Monterey, California

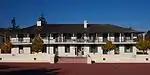
Pacific House Museum.

Soquel Canyon State Marine Conservation Area, Portuguese Ledge State Marine Conservation Area, Pacific Grove Marine Gardens State Marine Conservation Area, Lovers Point State Marine Reserve, Edward F. Ricketts State Marine Conservation Area and Asilomar State Marine Reserve are marine protected areas established by the state of California in Monterey Bay. Like underwater parks, these marine protected areas help conserve ocean wildlife and marine ecosystems.